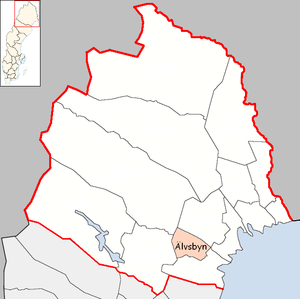
Älvsbyns kommun
Älvsbyns kommun er en svensk kommune i Norrbotten i Norrbottens län.